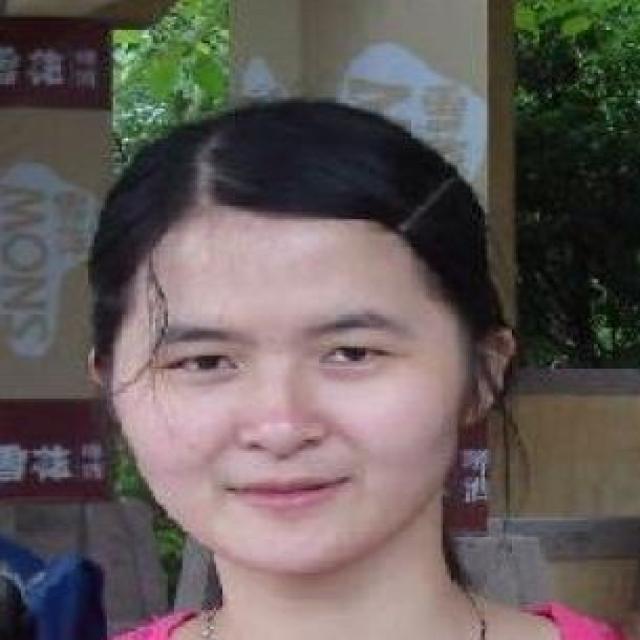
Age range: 21-44